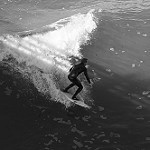
Label: B & W